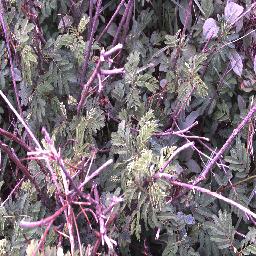
Label: negative